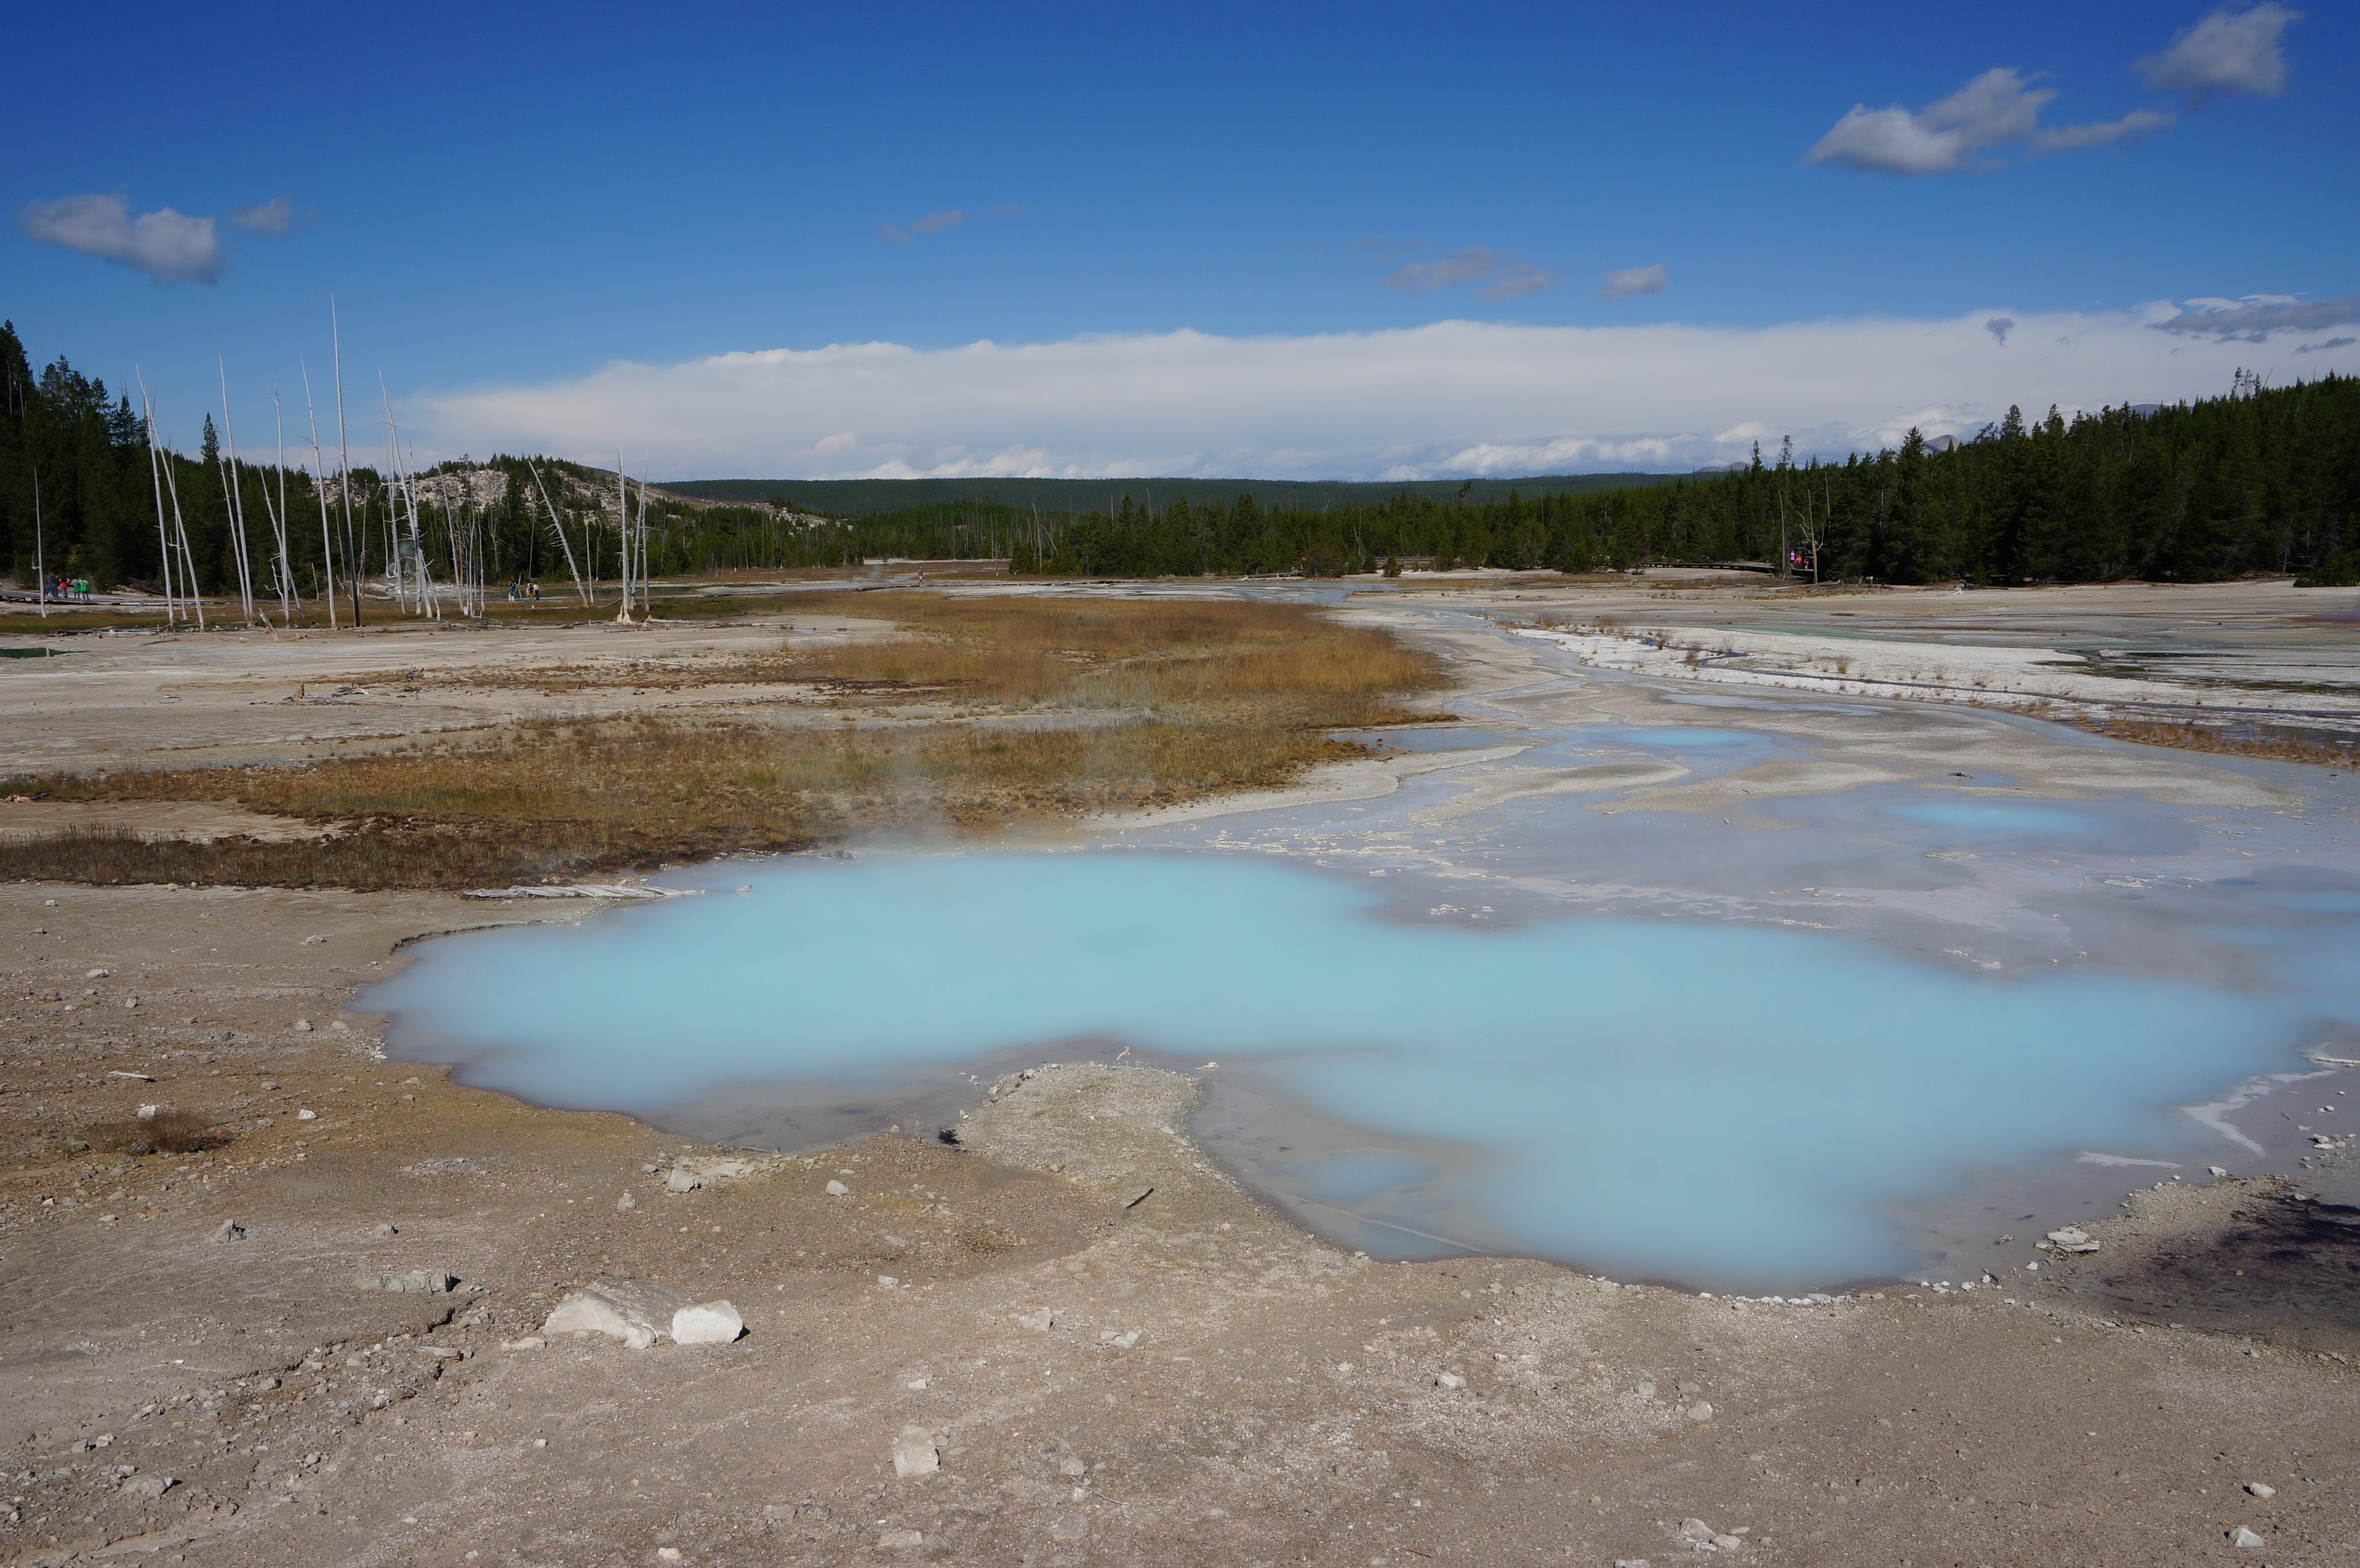
landscape, water, lake, river, usa, lagoon, reservoir, body of water, yellowstone, wetland, geyser, landform, natural environment, geographical feature, geezer